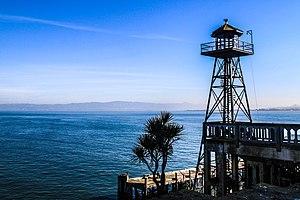
Dans un contexte militaire ou carcéral, un mirador est une tour d'observation destinée à surveiller une zone. On parle aussi de tour de garde ou de tour de surveillance.